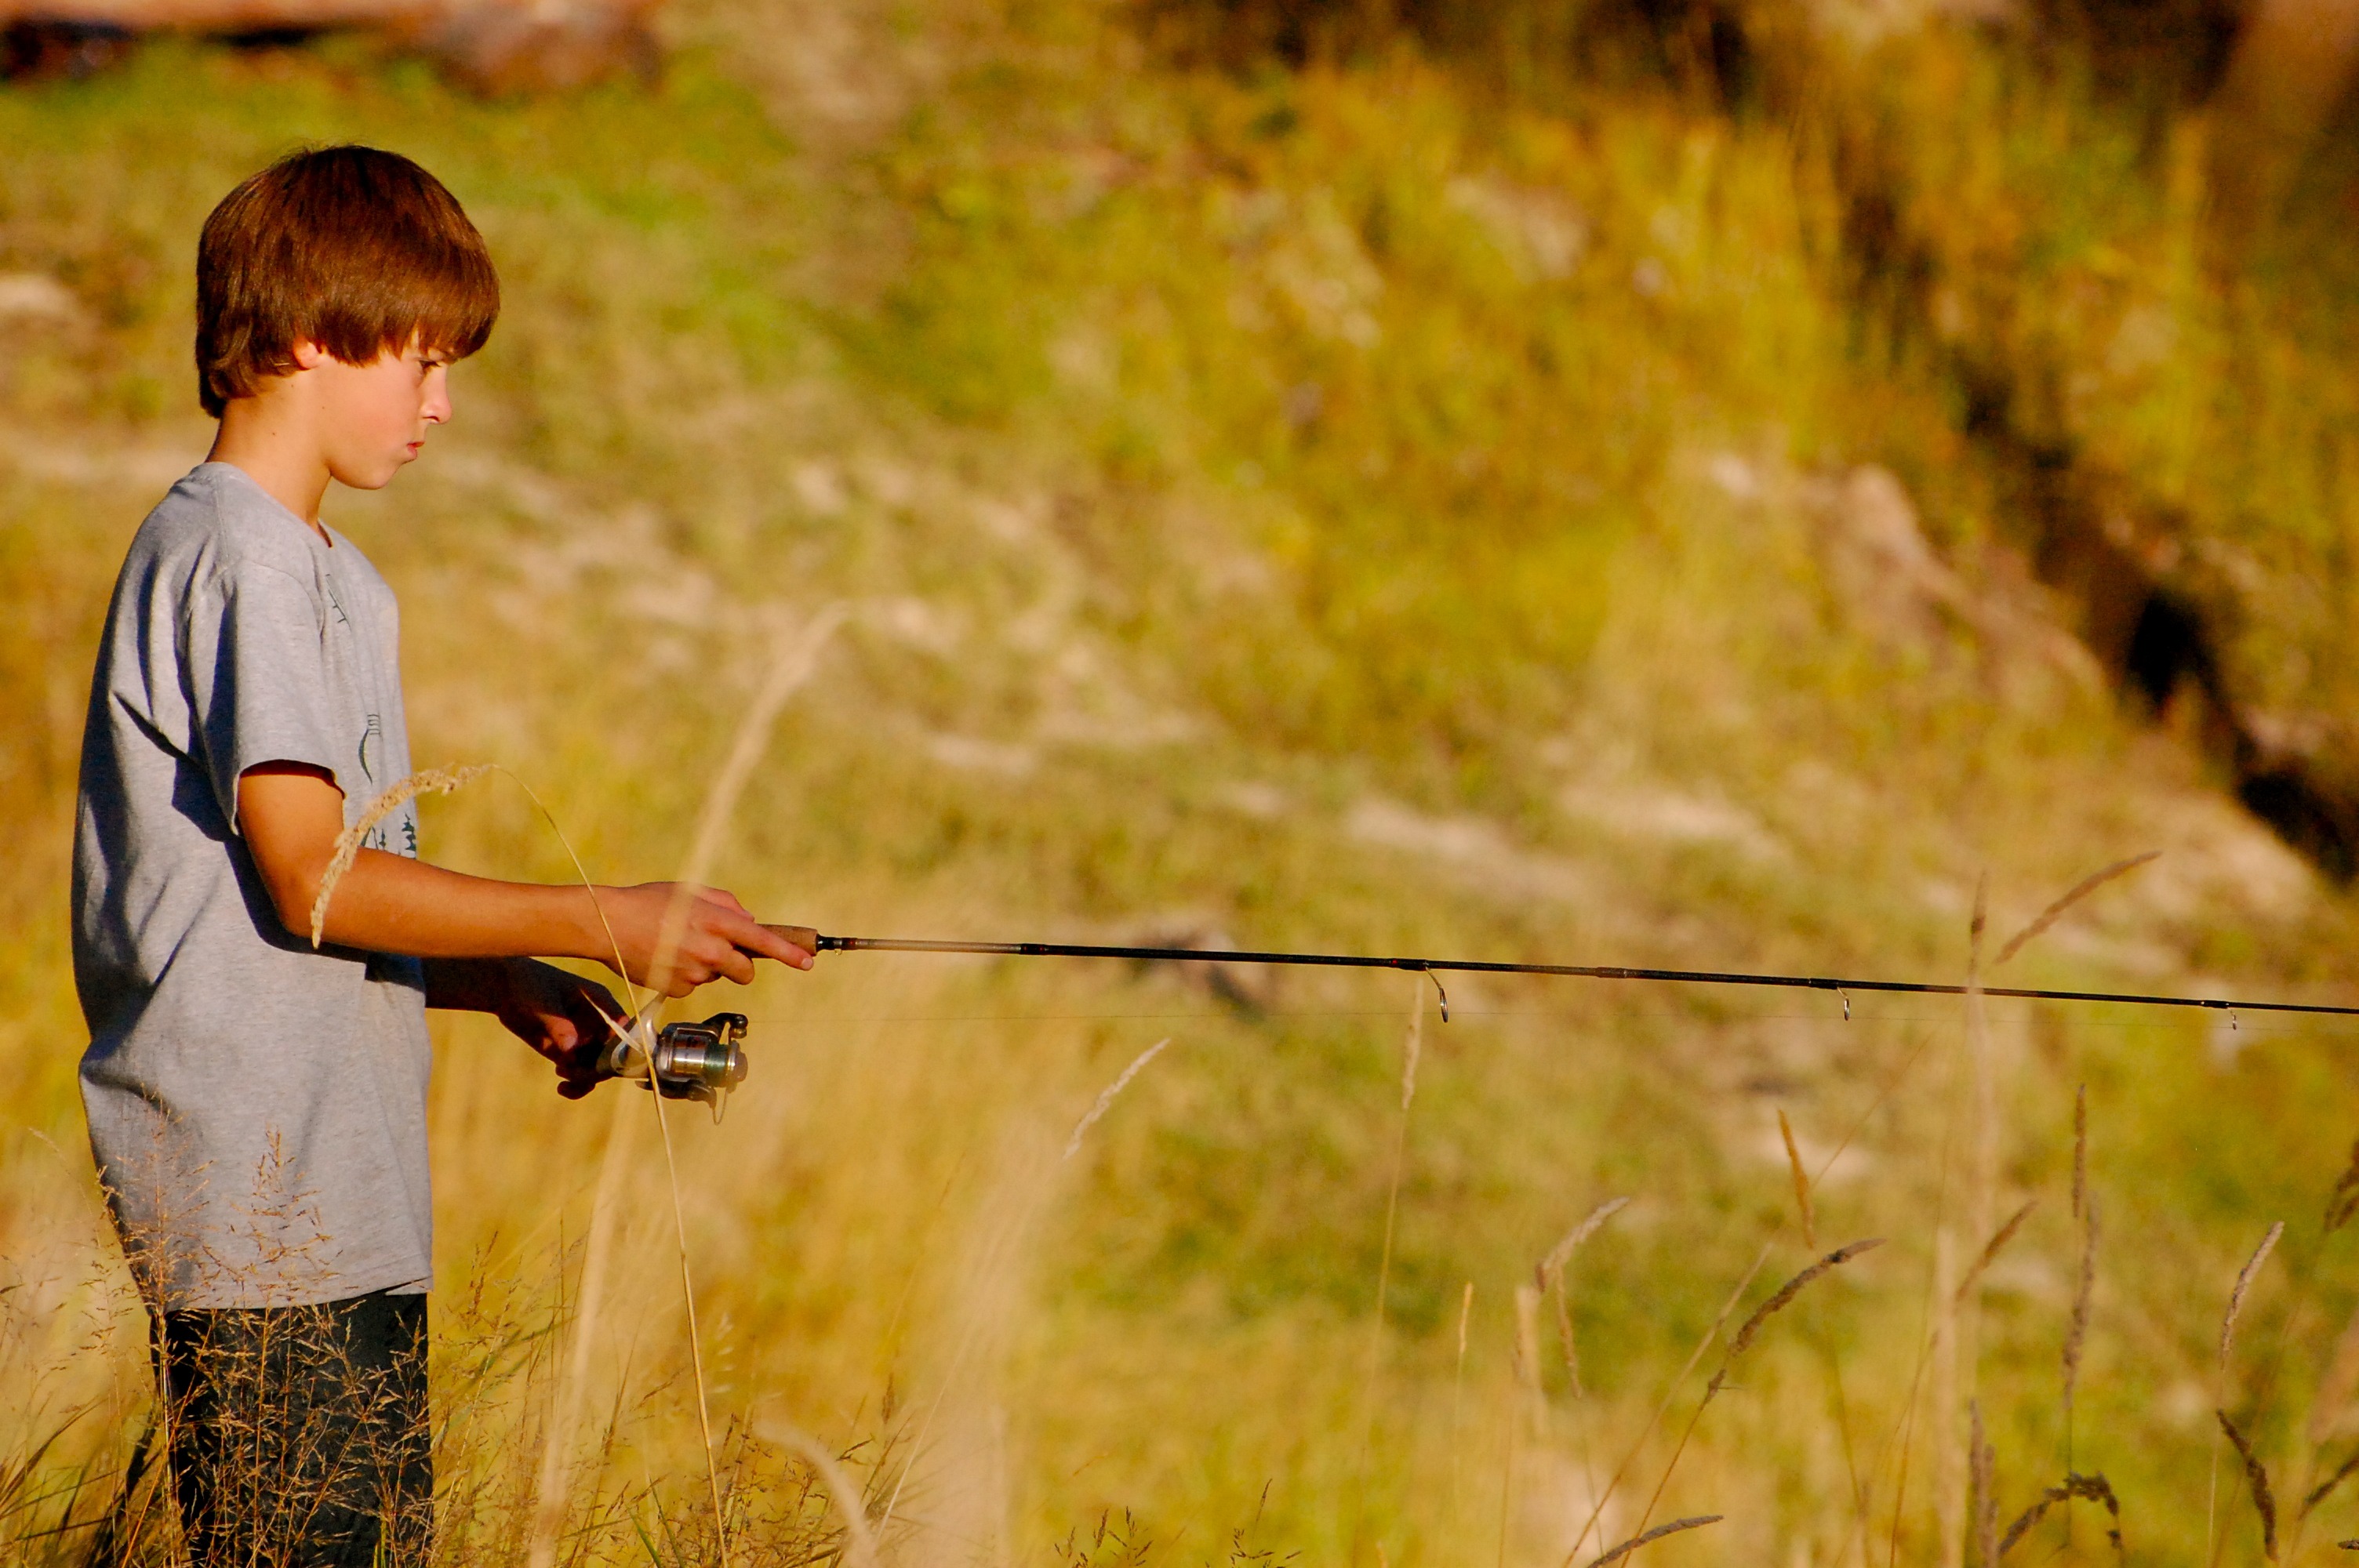
nature, sunlight, leaf, fall, flower, boy, river, recreation, fishing, autumn, yellow, season, outside, patience, casting, little boy